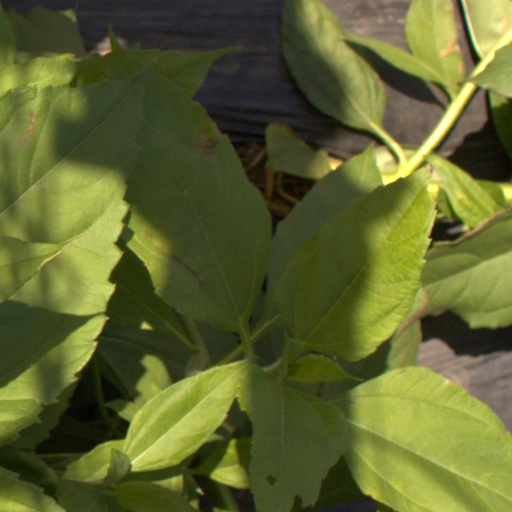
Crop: Jerusalem artichoke